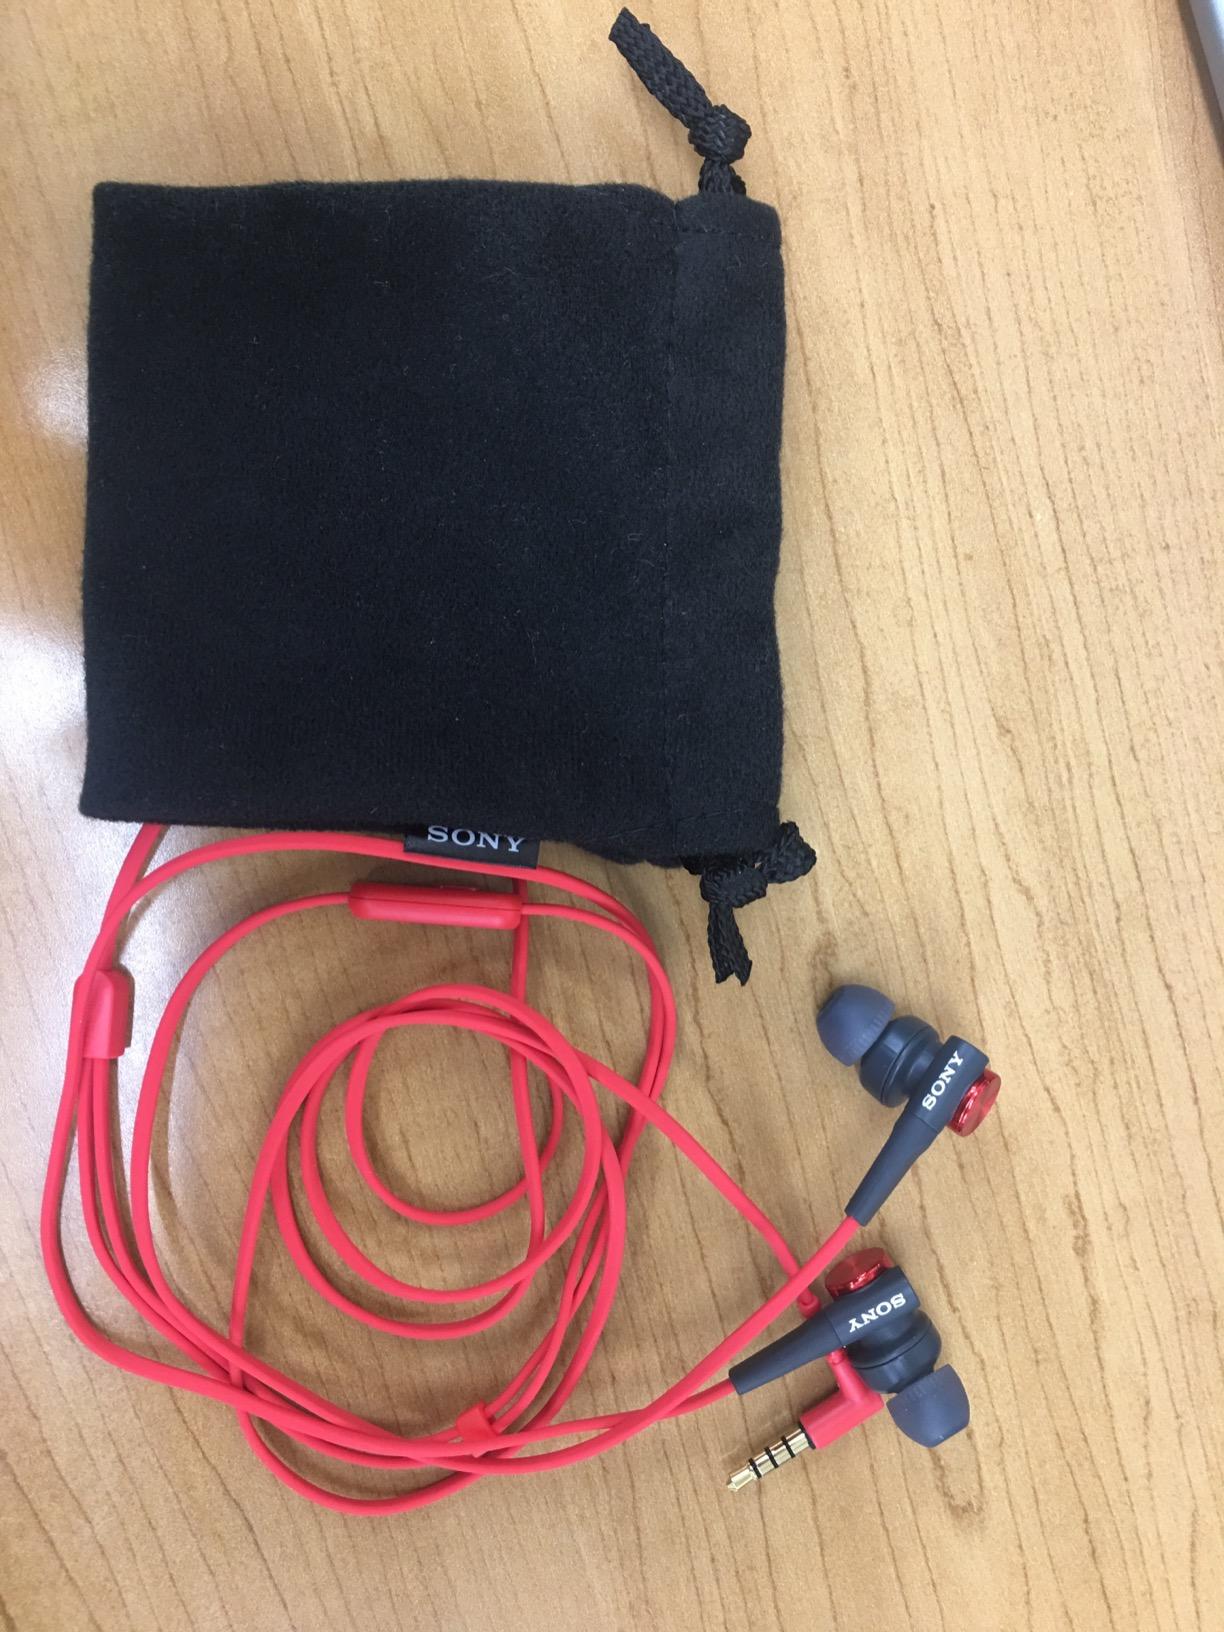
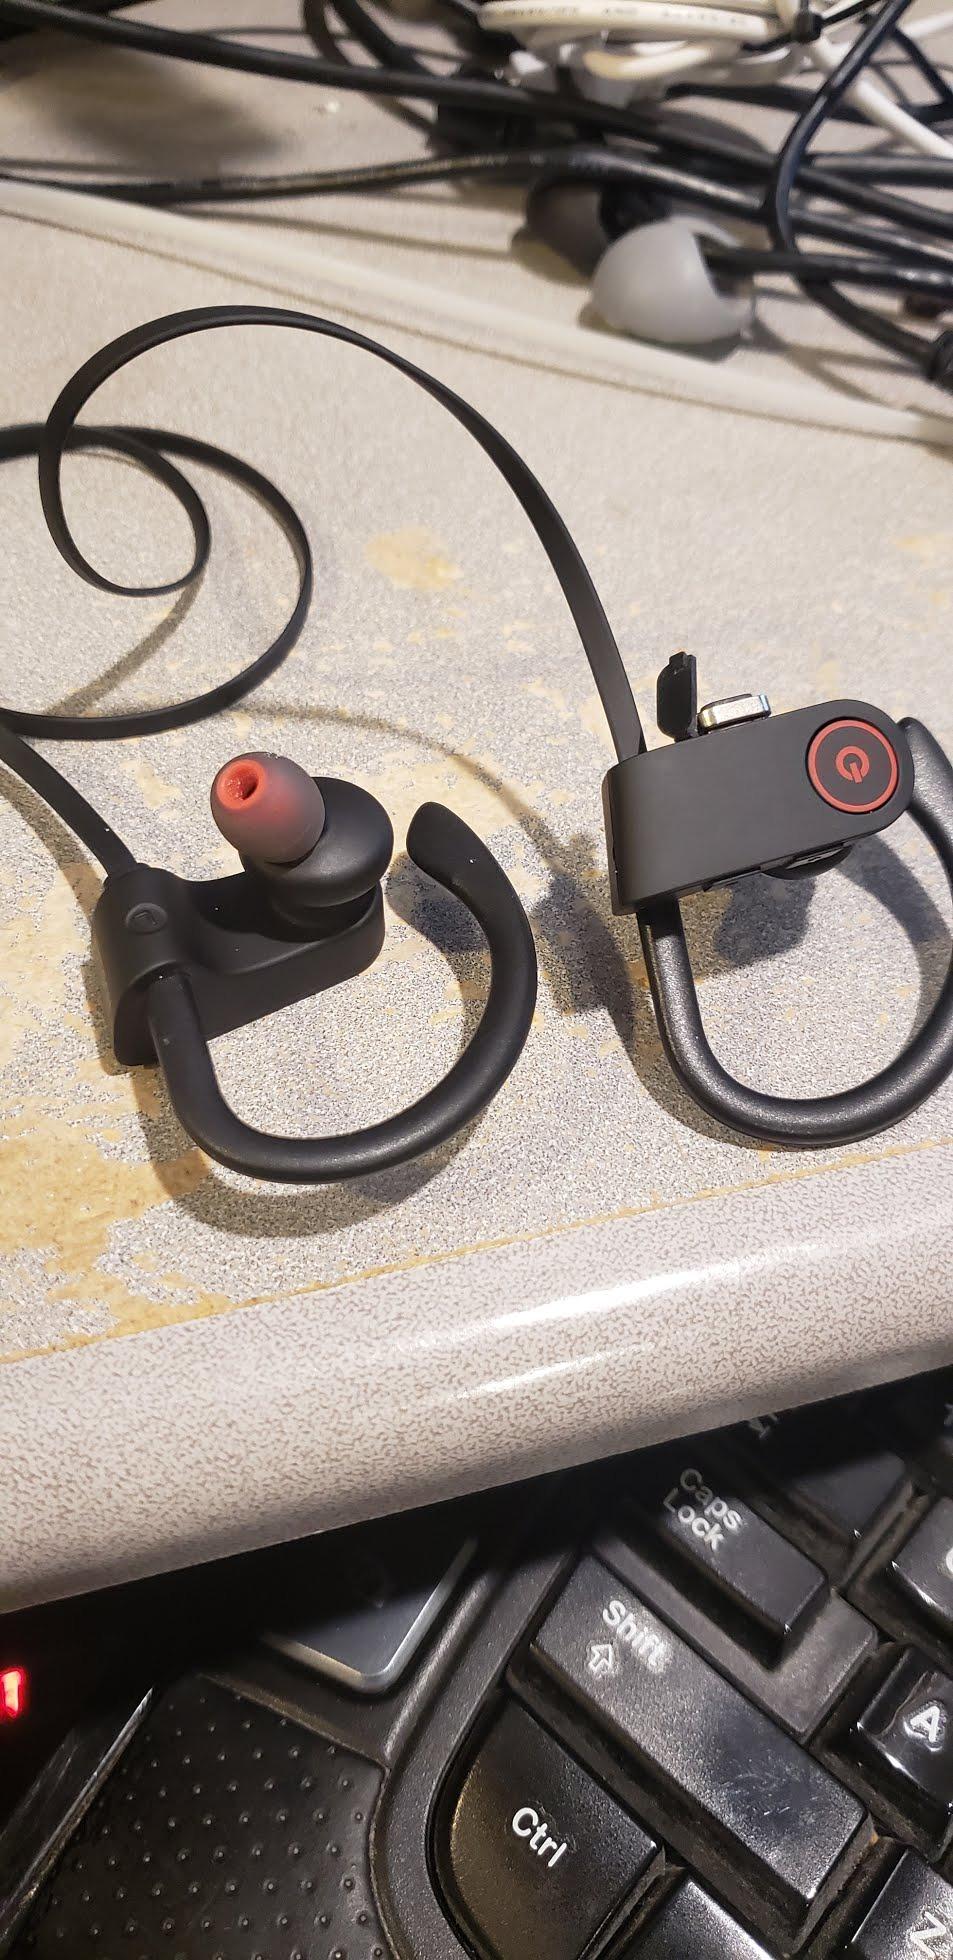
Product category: headphones
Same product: no